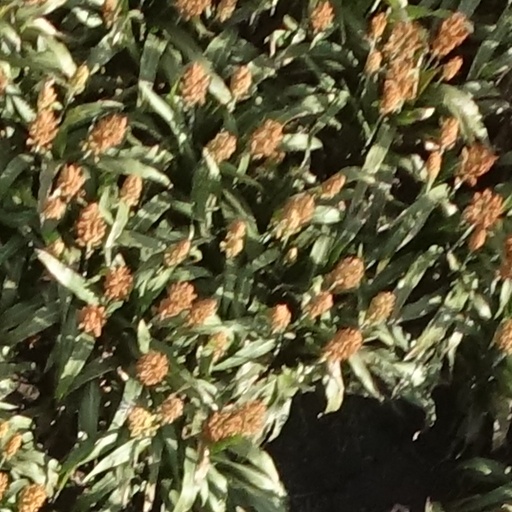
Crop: sorghum